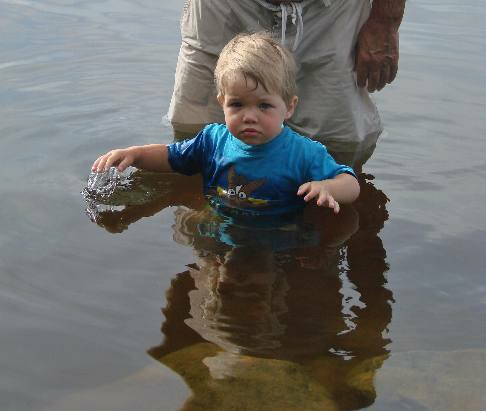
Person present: Yes